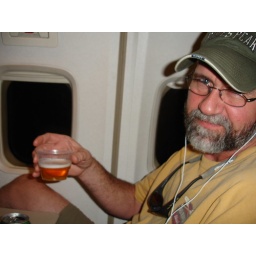
Beer in a plastic cup